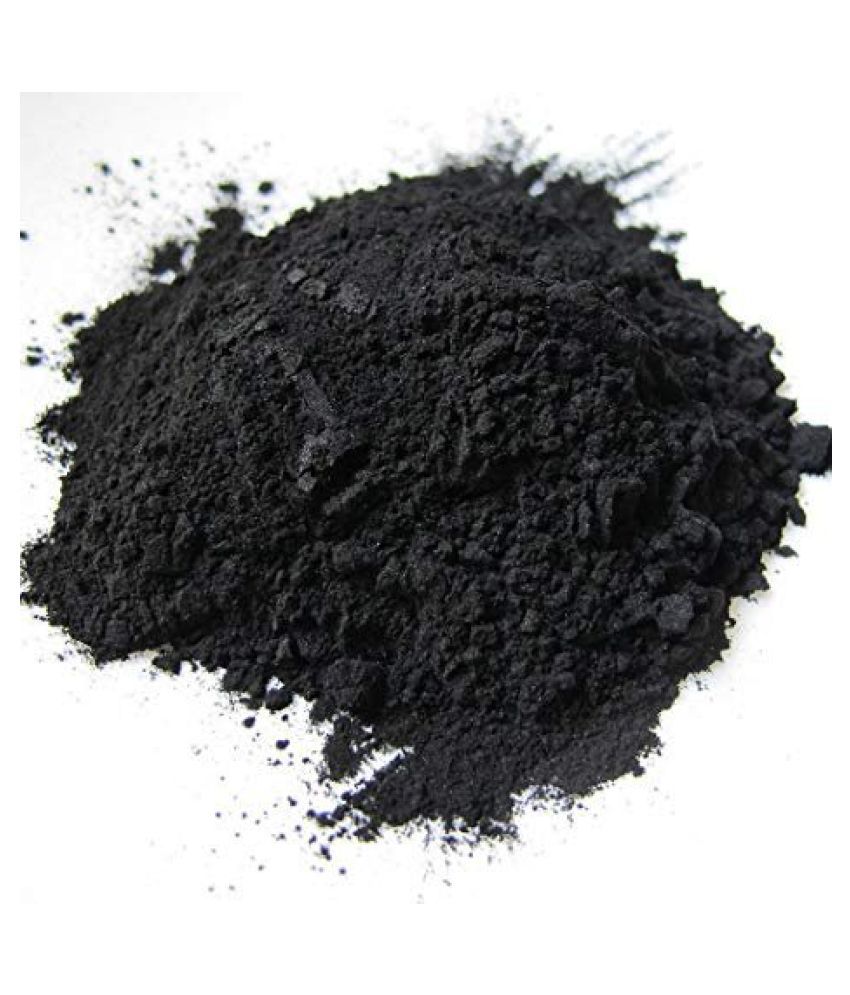
Soil type: Black Soil